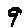
Label: 9